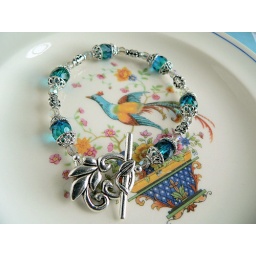
Czech glass beads in blue-green tones, silver-plated pewter Bali-style caps and butterfly beads, with a silver-plated pewter floral toggle.